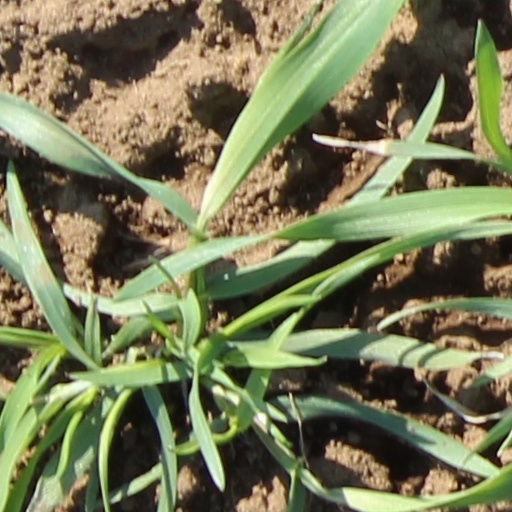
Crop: wheat